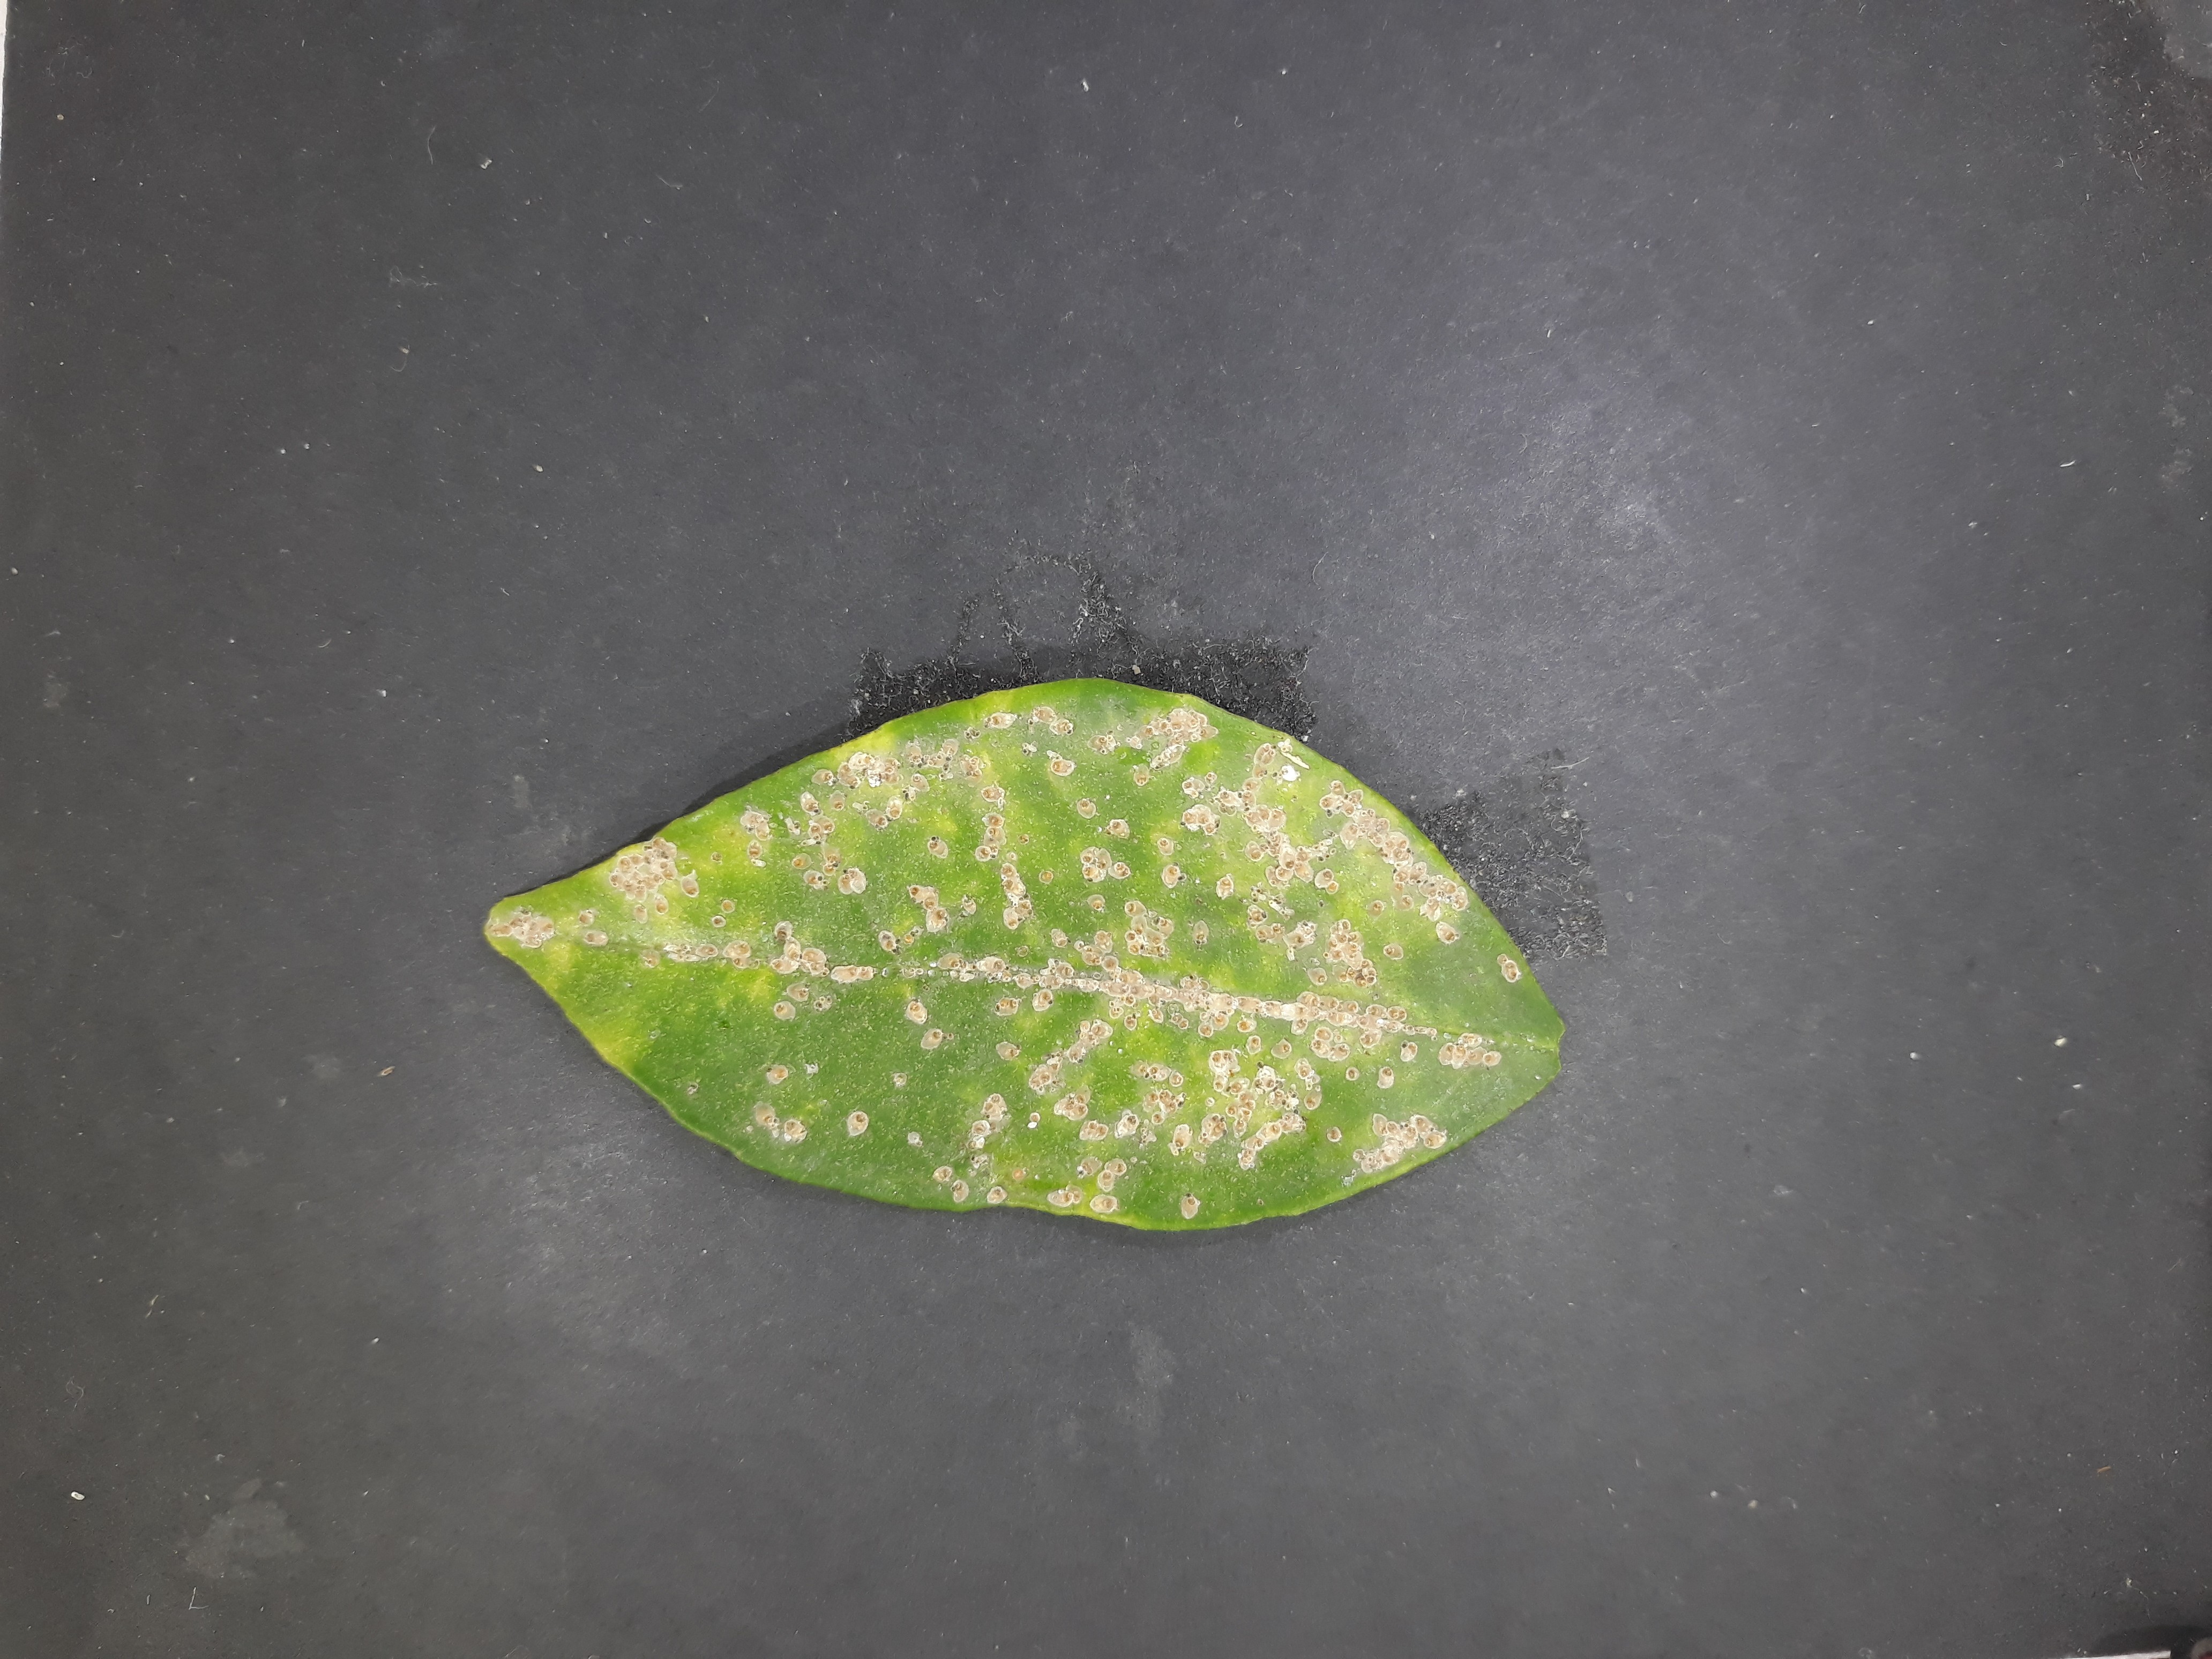
Label: Red_scale